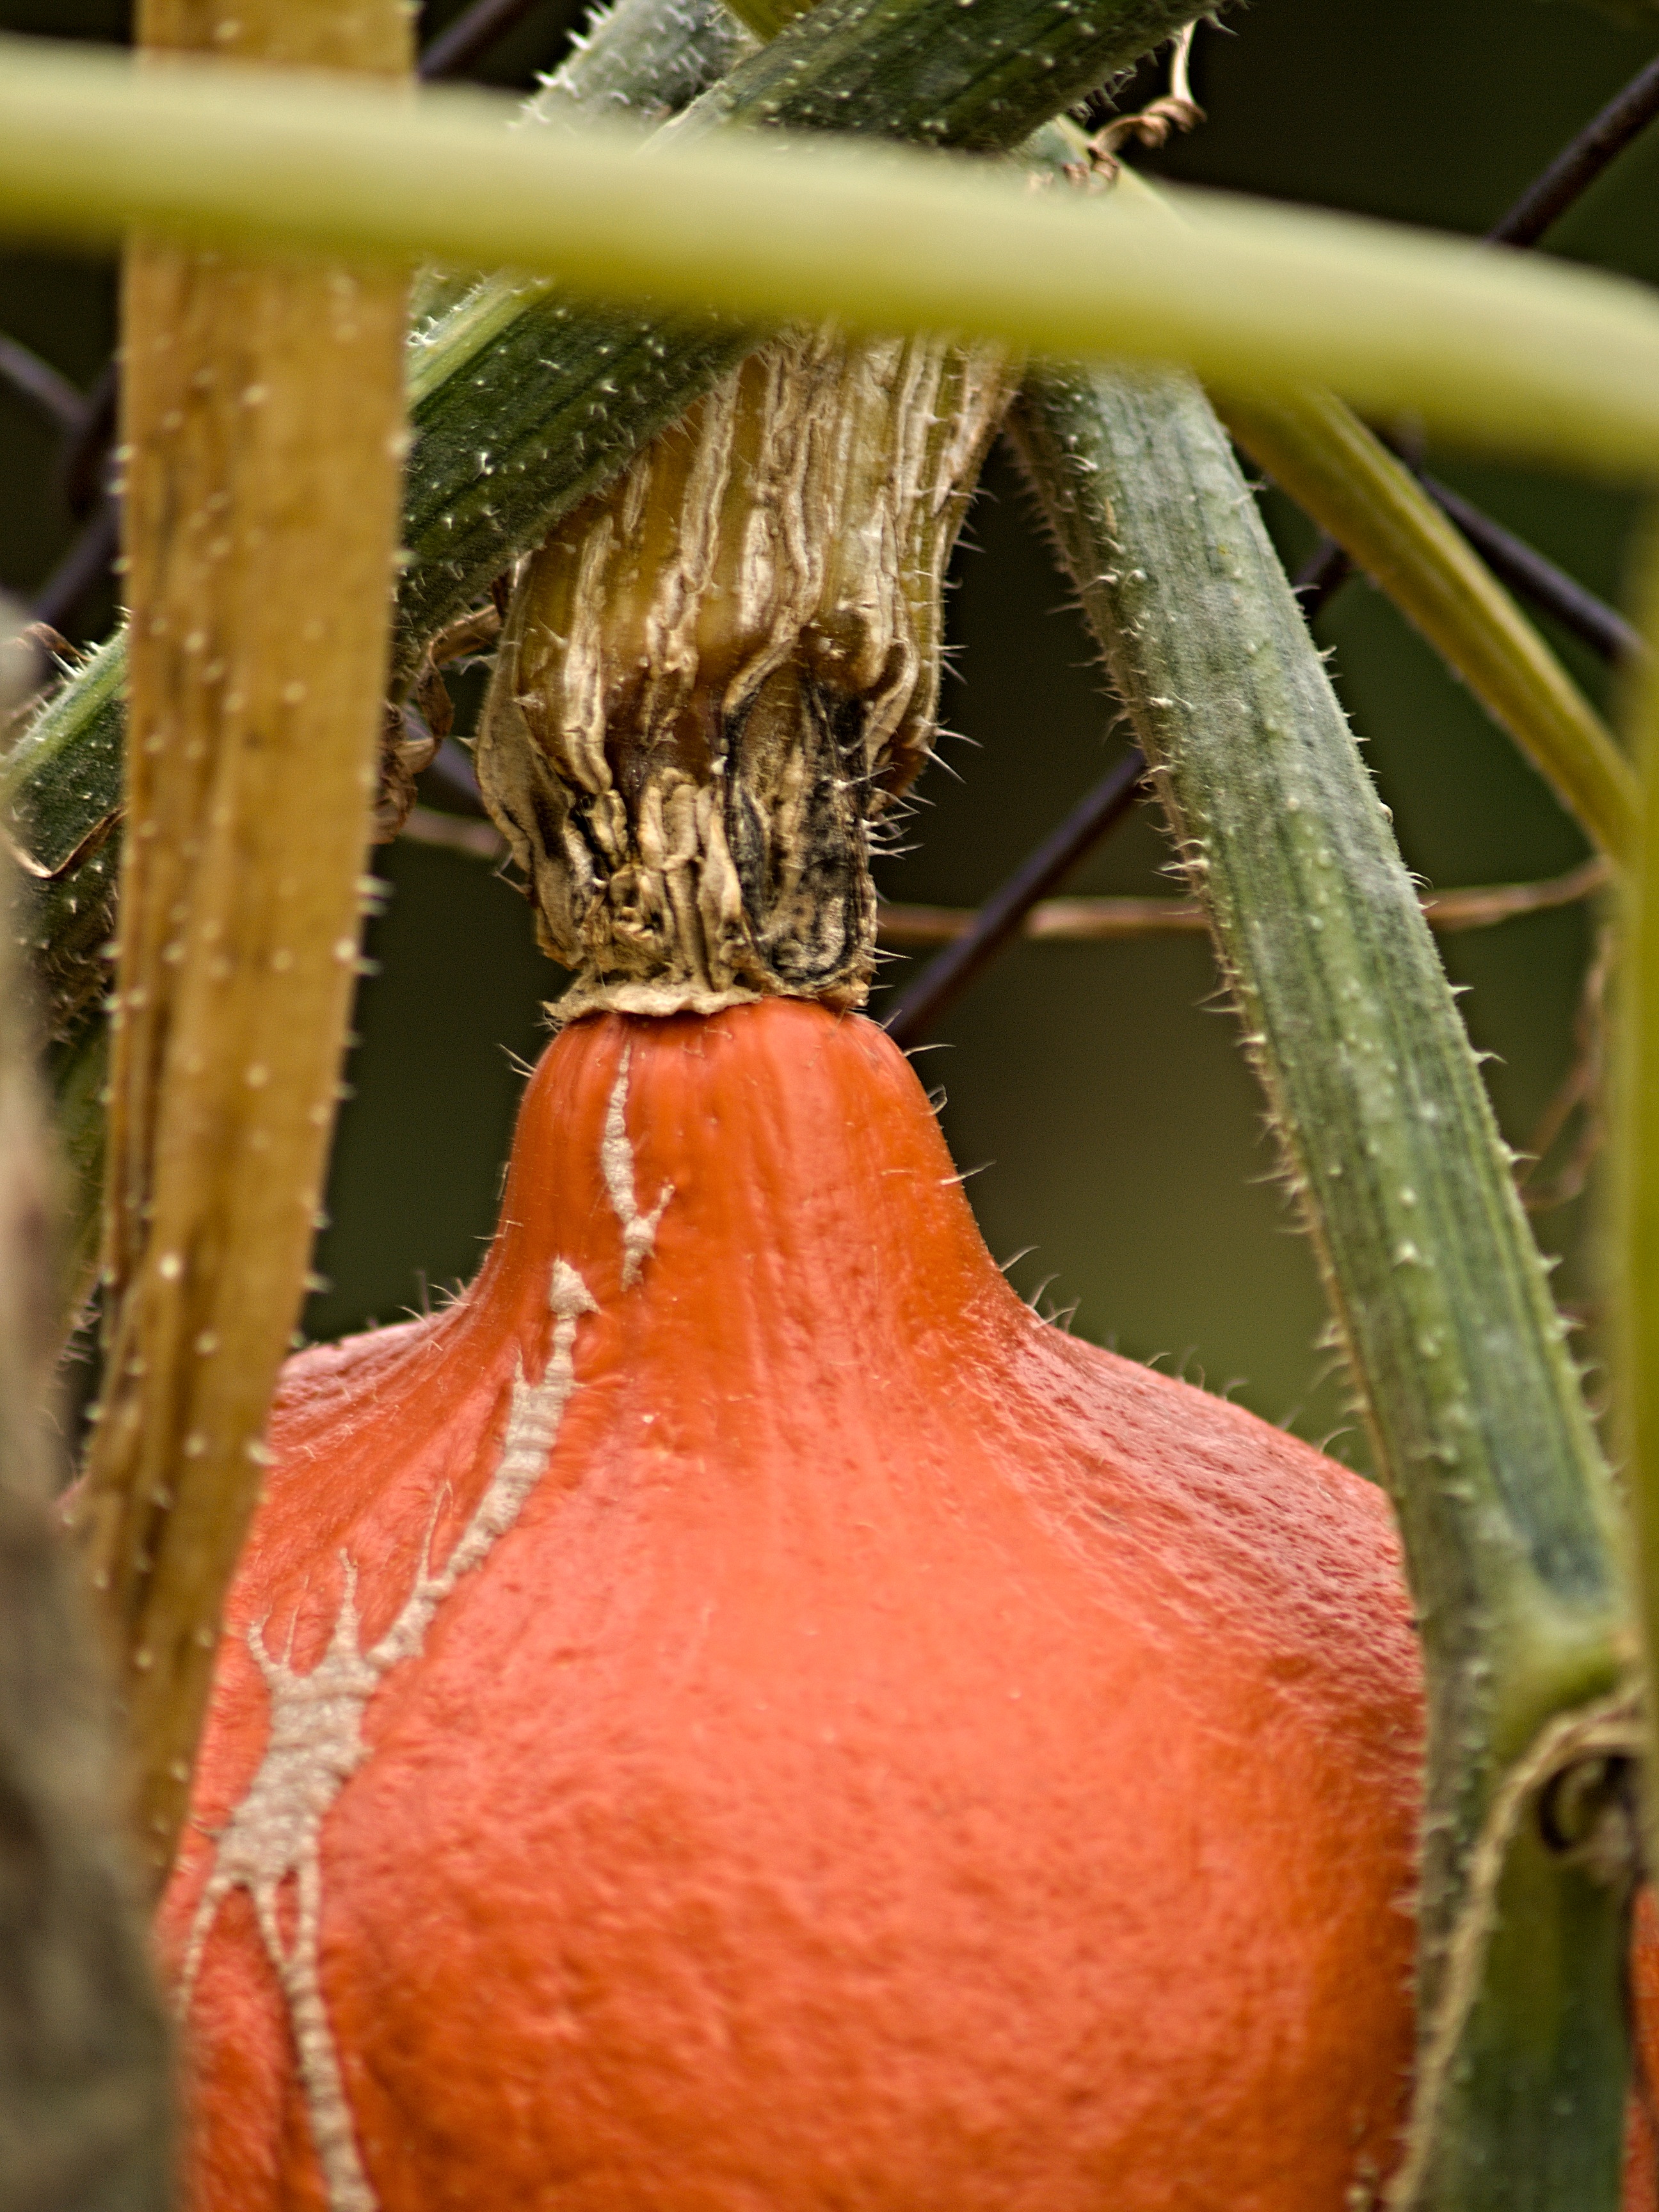
plant, leaf, flower, food, produce, vegetable, crop, autumn, pumpkin, garden, flora, gourd, close up, drying, fruits, shape, macro photography, hokkaido, mature, flowering plant, hokaido, plant stem, land plant